Andy Schatz

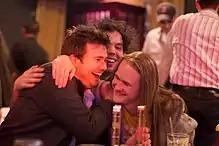
Andy Schatz and previous Seumas McNally Grand Prize winners Petri Purho and Erik Svedang pictured after Schatz' award in 2010

In 2009, Schatz, feeling despondent after the failure of "Venture Dinosauria", began learning Microsoft XNA to enable him to develop games for both PC and Xbox 360. Having been rejected by business schools, he slowly discarded that idea and focused on making "whatever game [I'm] passionate about in the moment". In 2009, he was low on cash and gave himself one last chance before getting "a corporate job". He began to code a game inspired by "" and other games that resembled "Pac-Man" without the ghosts. This was the foundation of "" (2013) and within a week Schatz had added enemies, ambience, and abilities. Shortly after, he began to look over design documents he made years earlier. After fifteen weeks of development, he had a prototype that won two IGF 2010 awards—the Seumas McNally Grand Prize and the Excellence in Design award. With the game still unfinished, these awards allowed Schatz to continue to work on what became, as "Polygon" described, "a magnificent return to the four-player couch madness of '90s console games". Schatz originally planned to release the game on the Xbox Live Indie Games (XBLIG) marketplace. Having received these awards, however, he changed his mind, describing XBLIG as being "a roll of the dice".